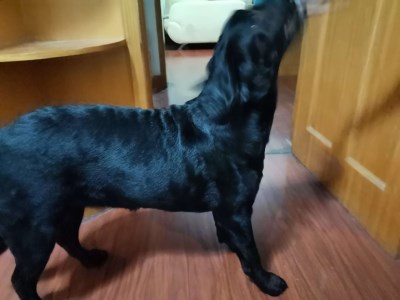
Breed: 3580-n000122-Labrador_retriever